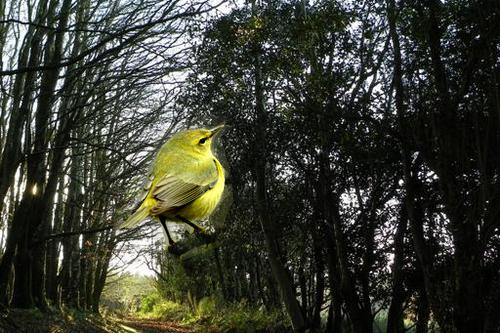
Bird species: Orange_crowned_Warbler
Bird type: landbird
Background: land